William J. Archinal

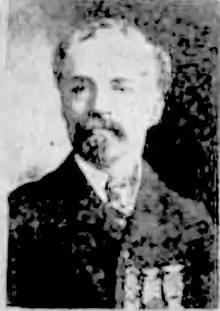
Medal of Honor recipient

William J. Archinal (June 3, 1840 – May 10, 1919) was an American Civil War Union Army soldier who received the Medal of Honor for his actions at the Battle of Vicksburg.